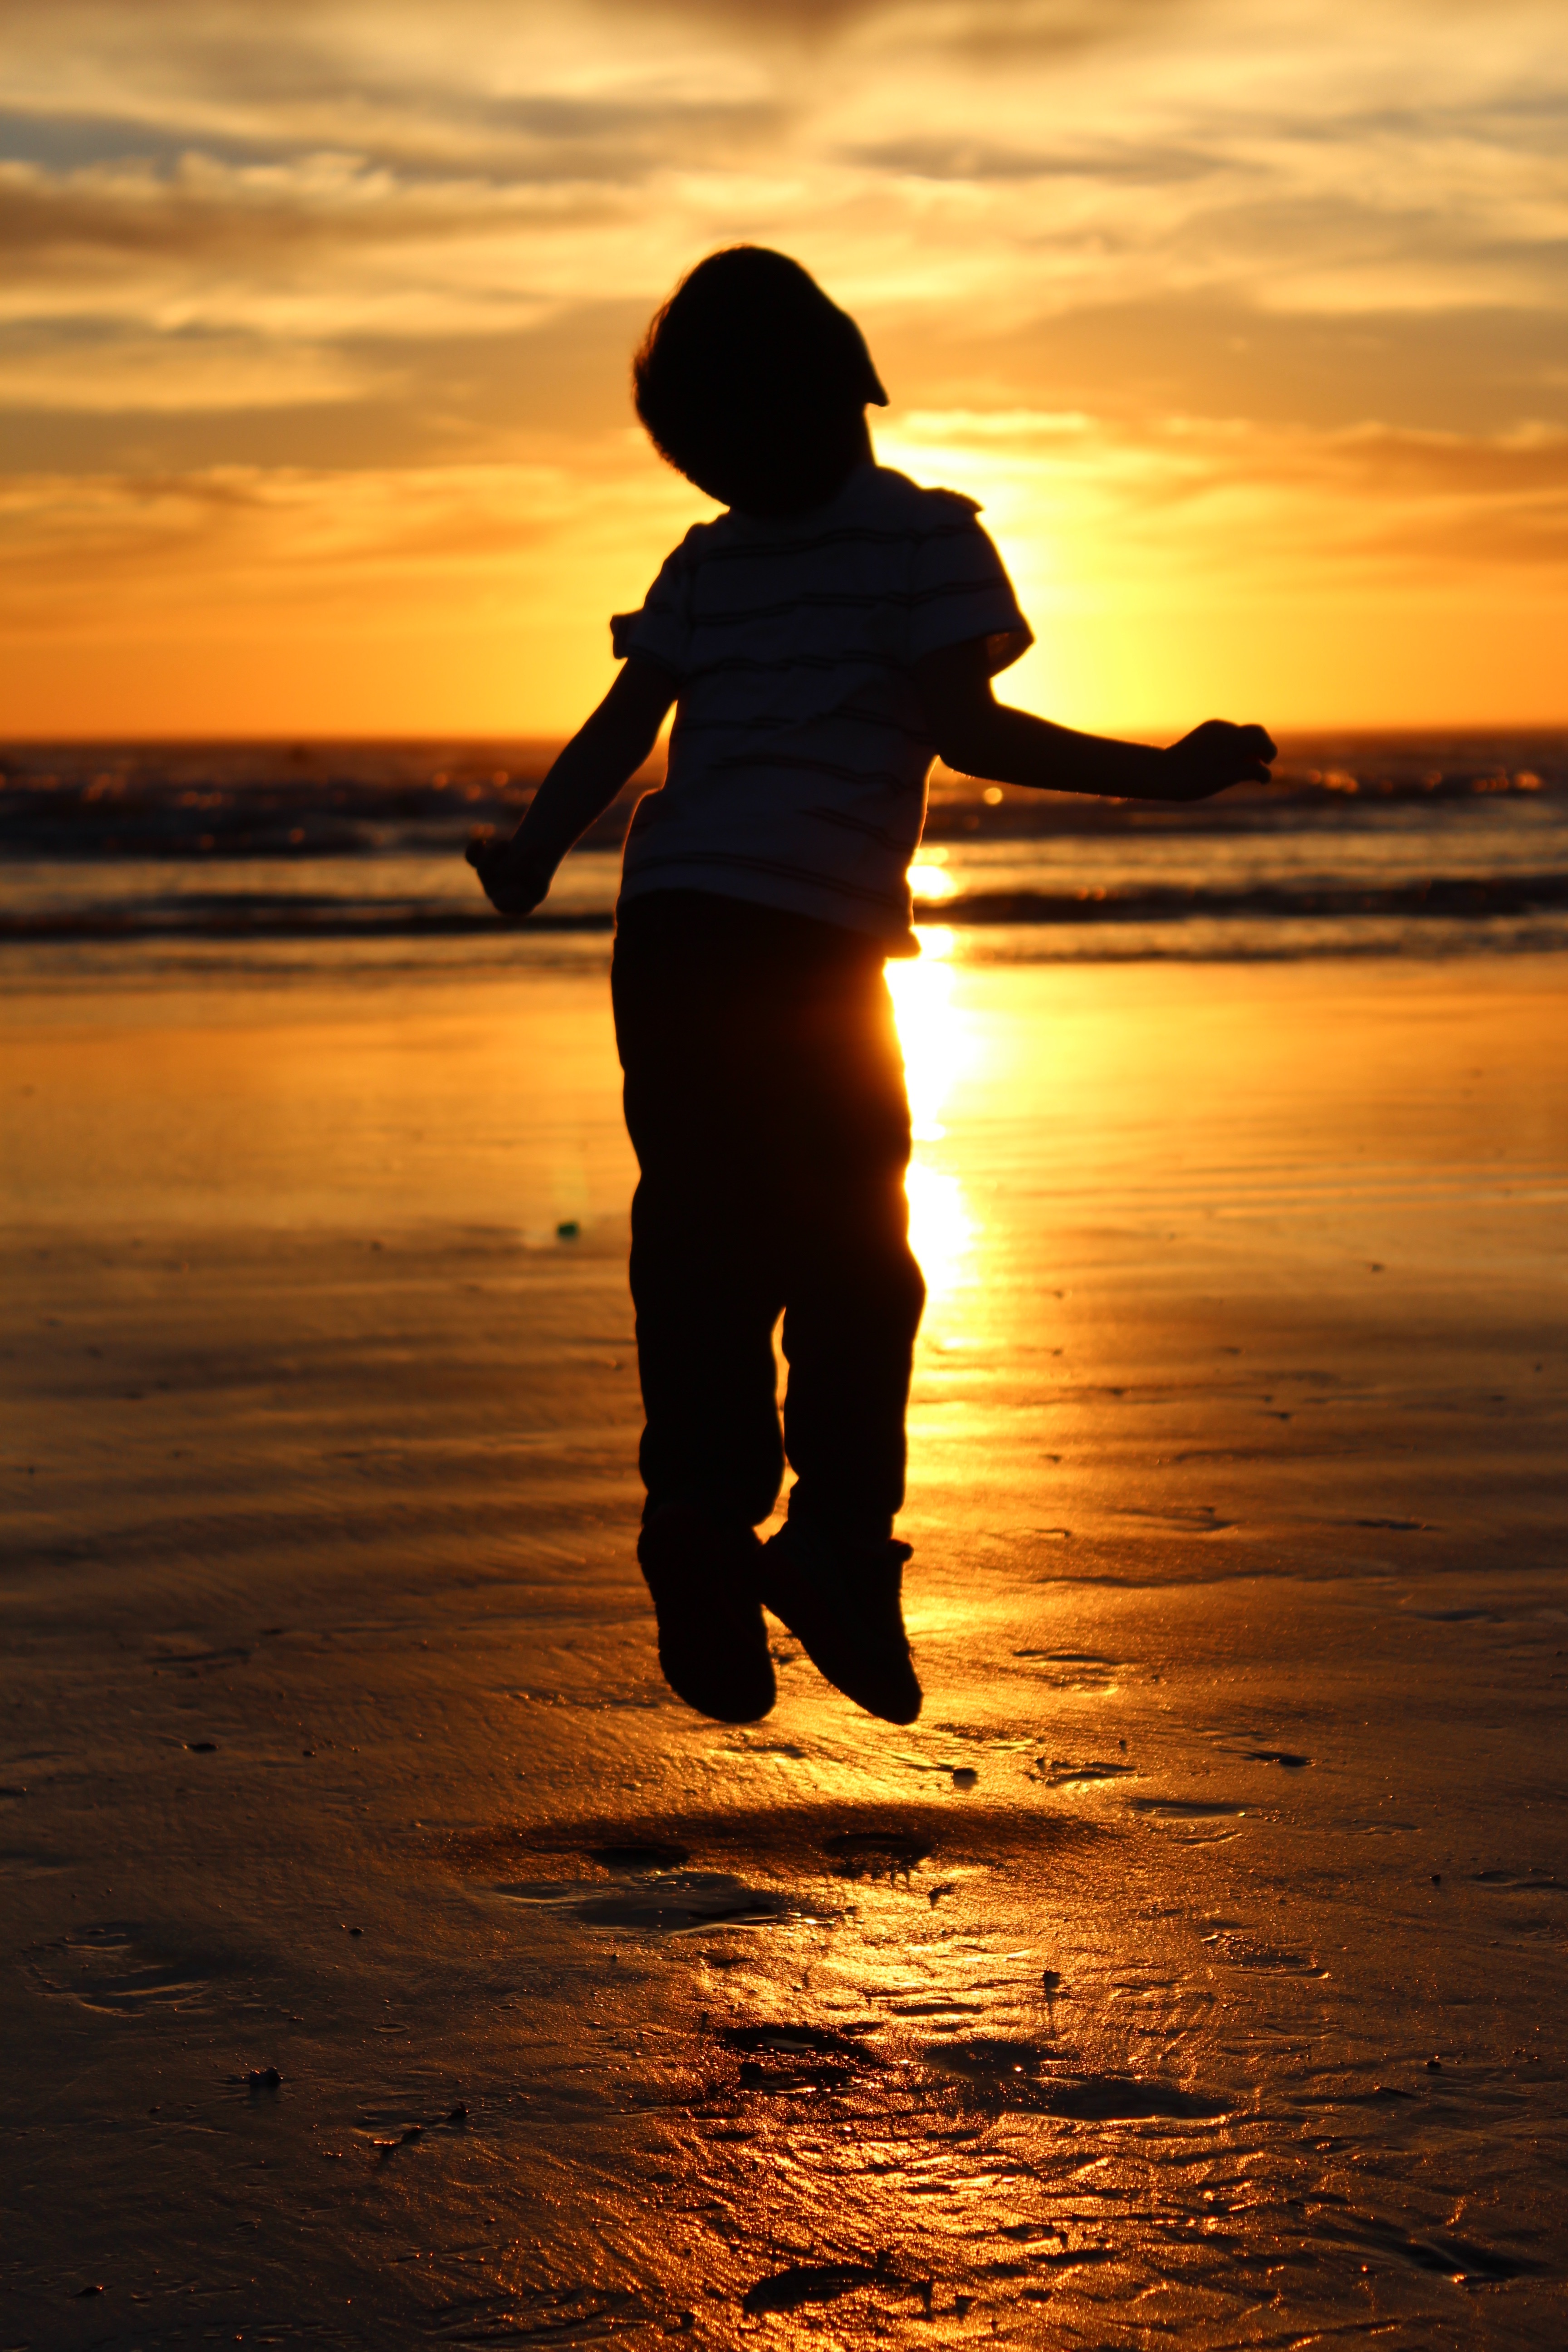
beach, sea, coast, sand, ocean, horizon, silhouette, sun, sunrise, sunset, sunlight, morning, dawn, dusk, evening, reflection